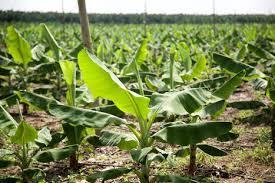
Hili ni shamba la ndinzi, nalionekana hizi ndizi bado ni changa ni mingi na zimepandwa kwa mfunulizo fulani na pia tunaona kuwa ni ndizi za kisasa ambazo zinaeza kuzaa hatakama ni madogo hii.